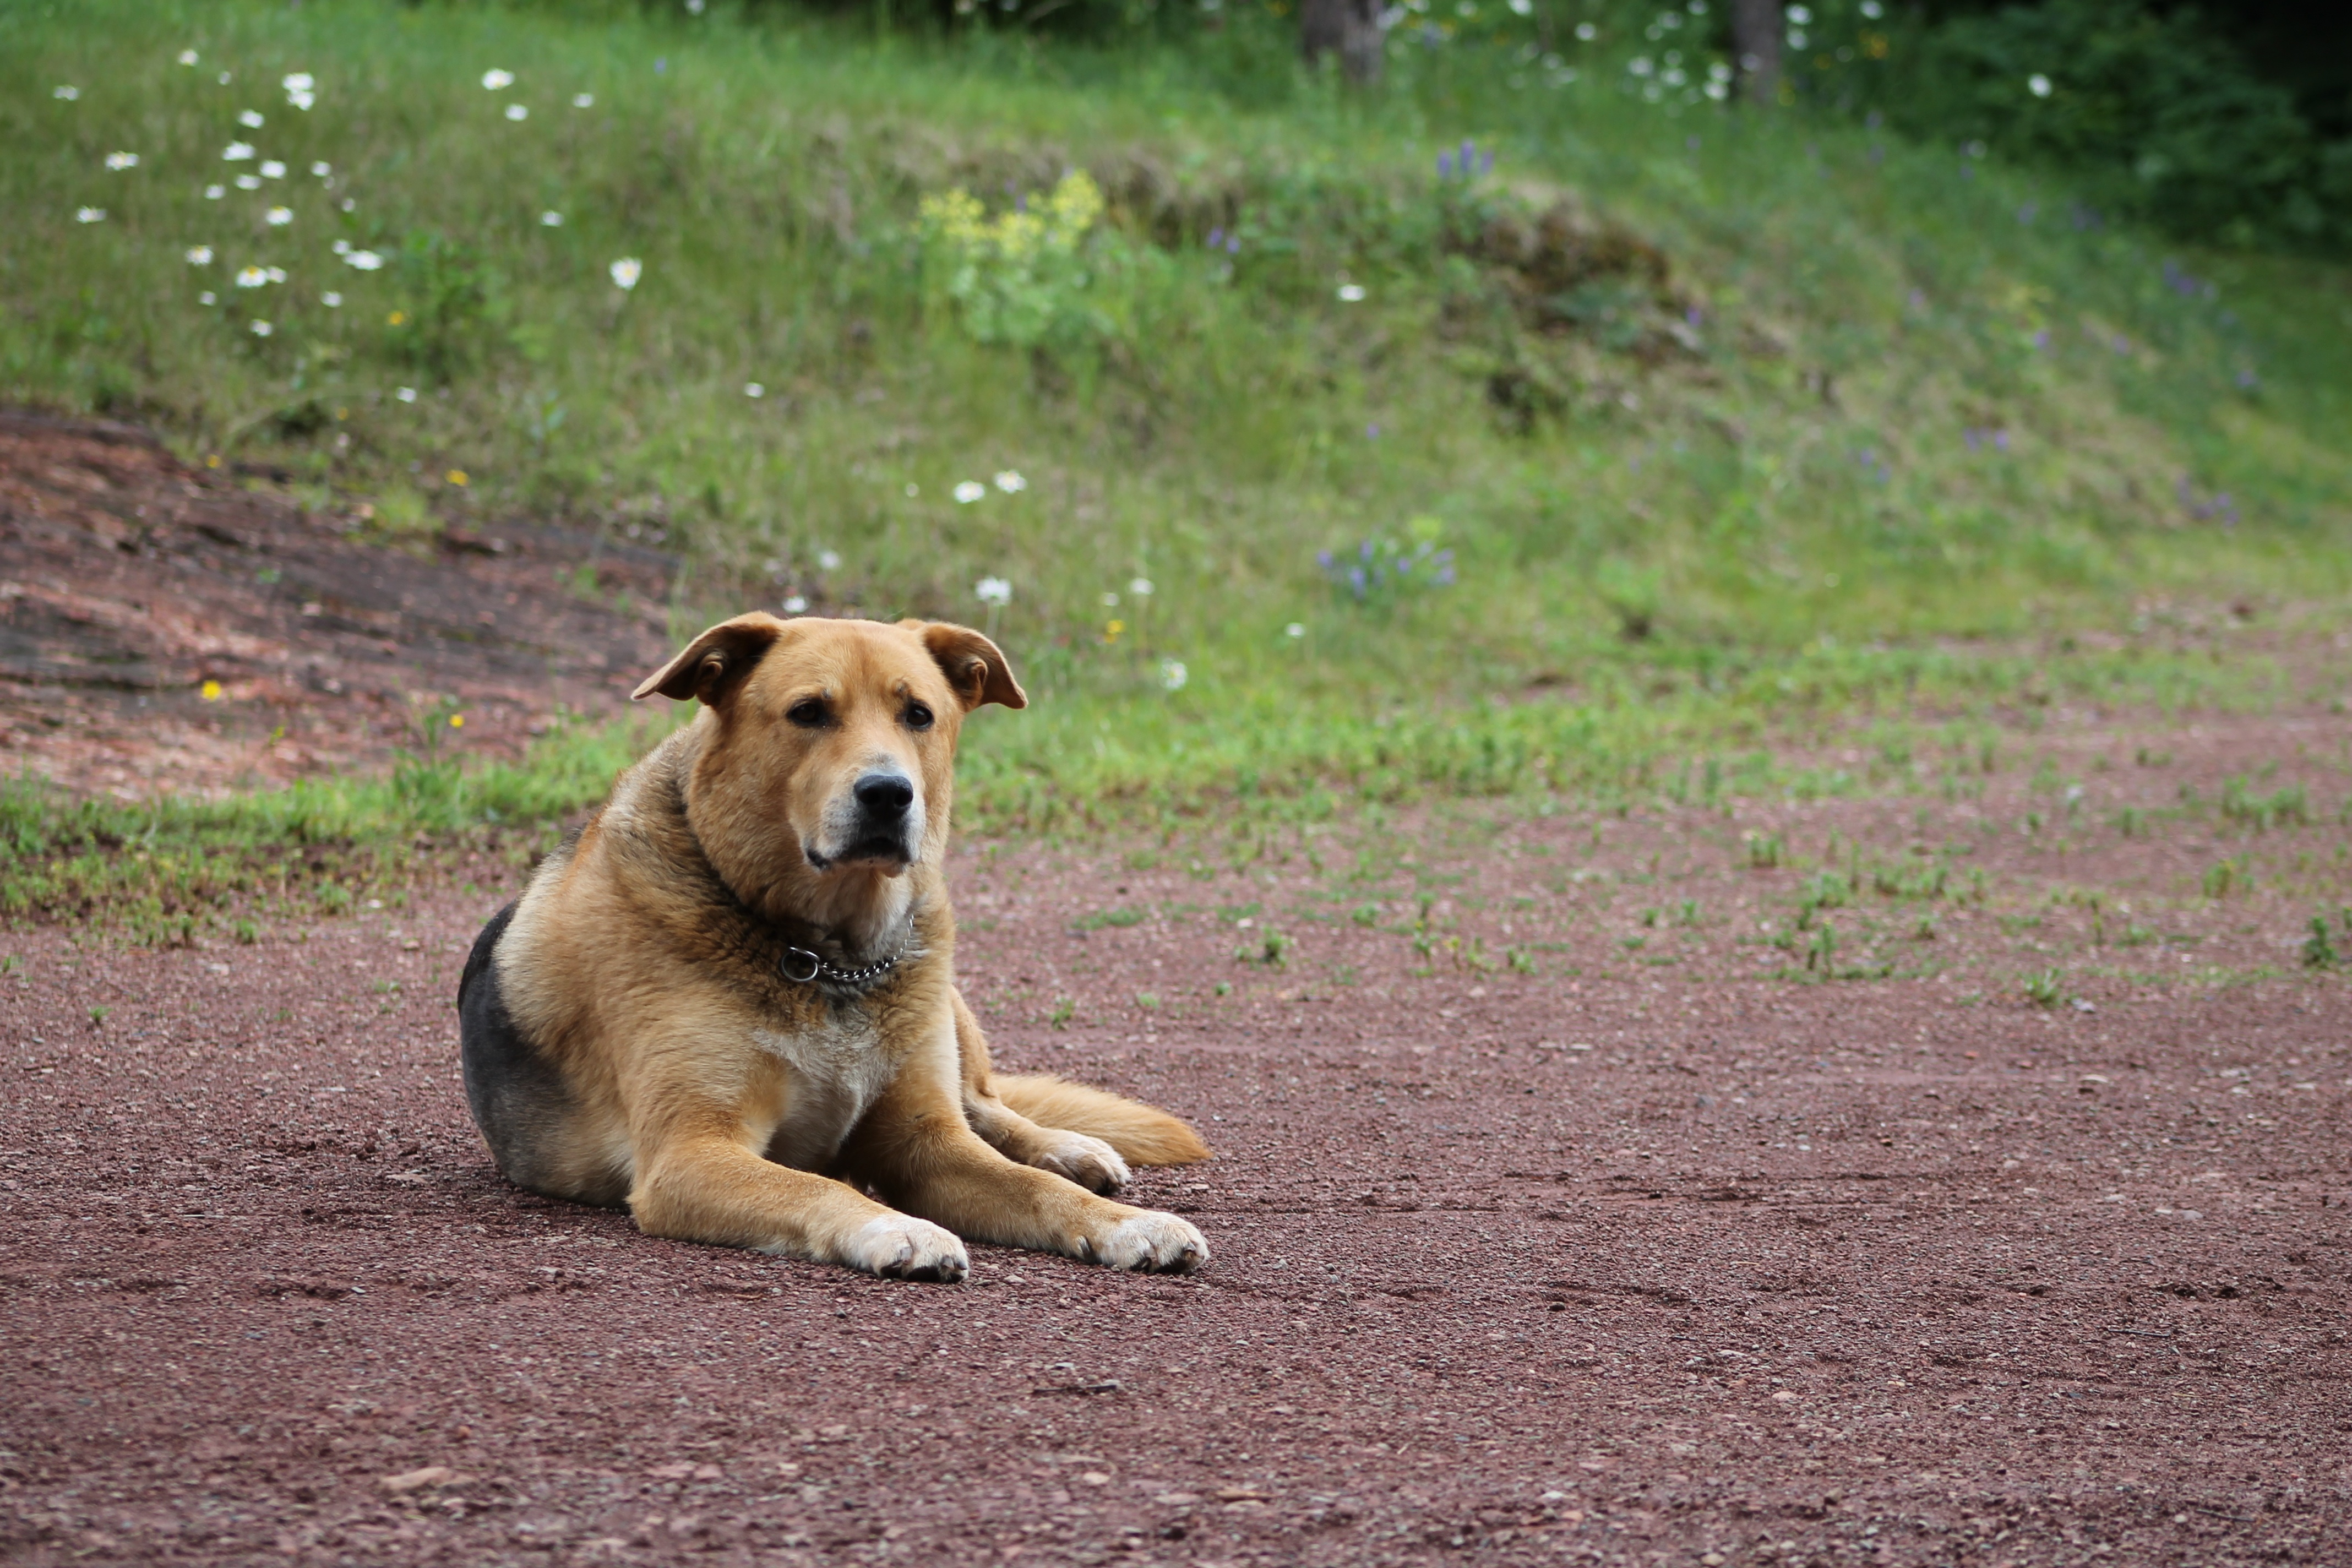
puppy, dog, mammal, vertebrate, street dog, dog like mammal, dog breed group, dog crossbreeds